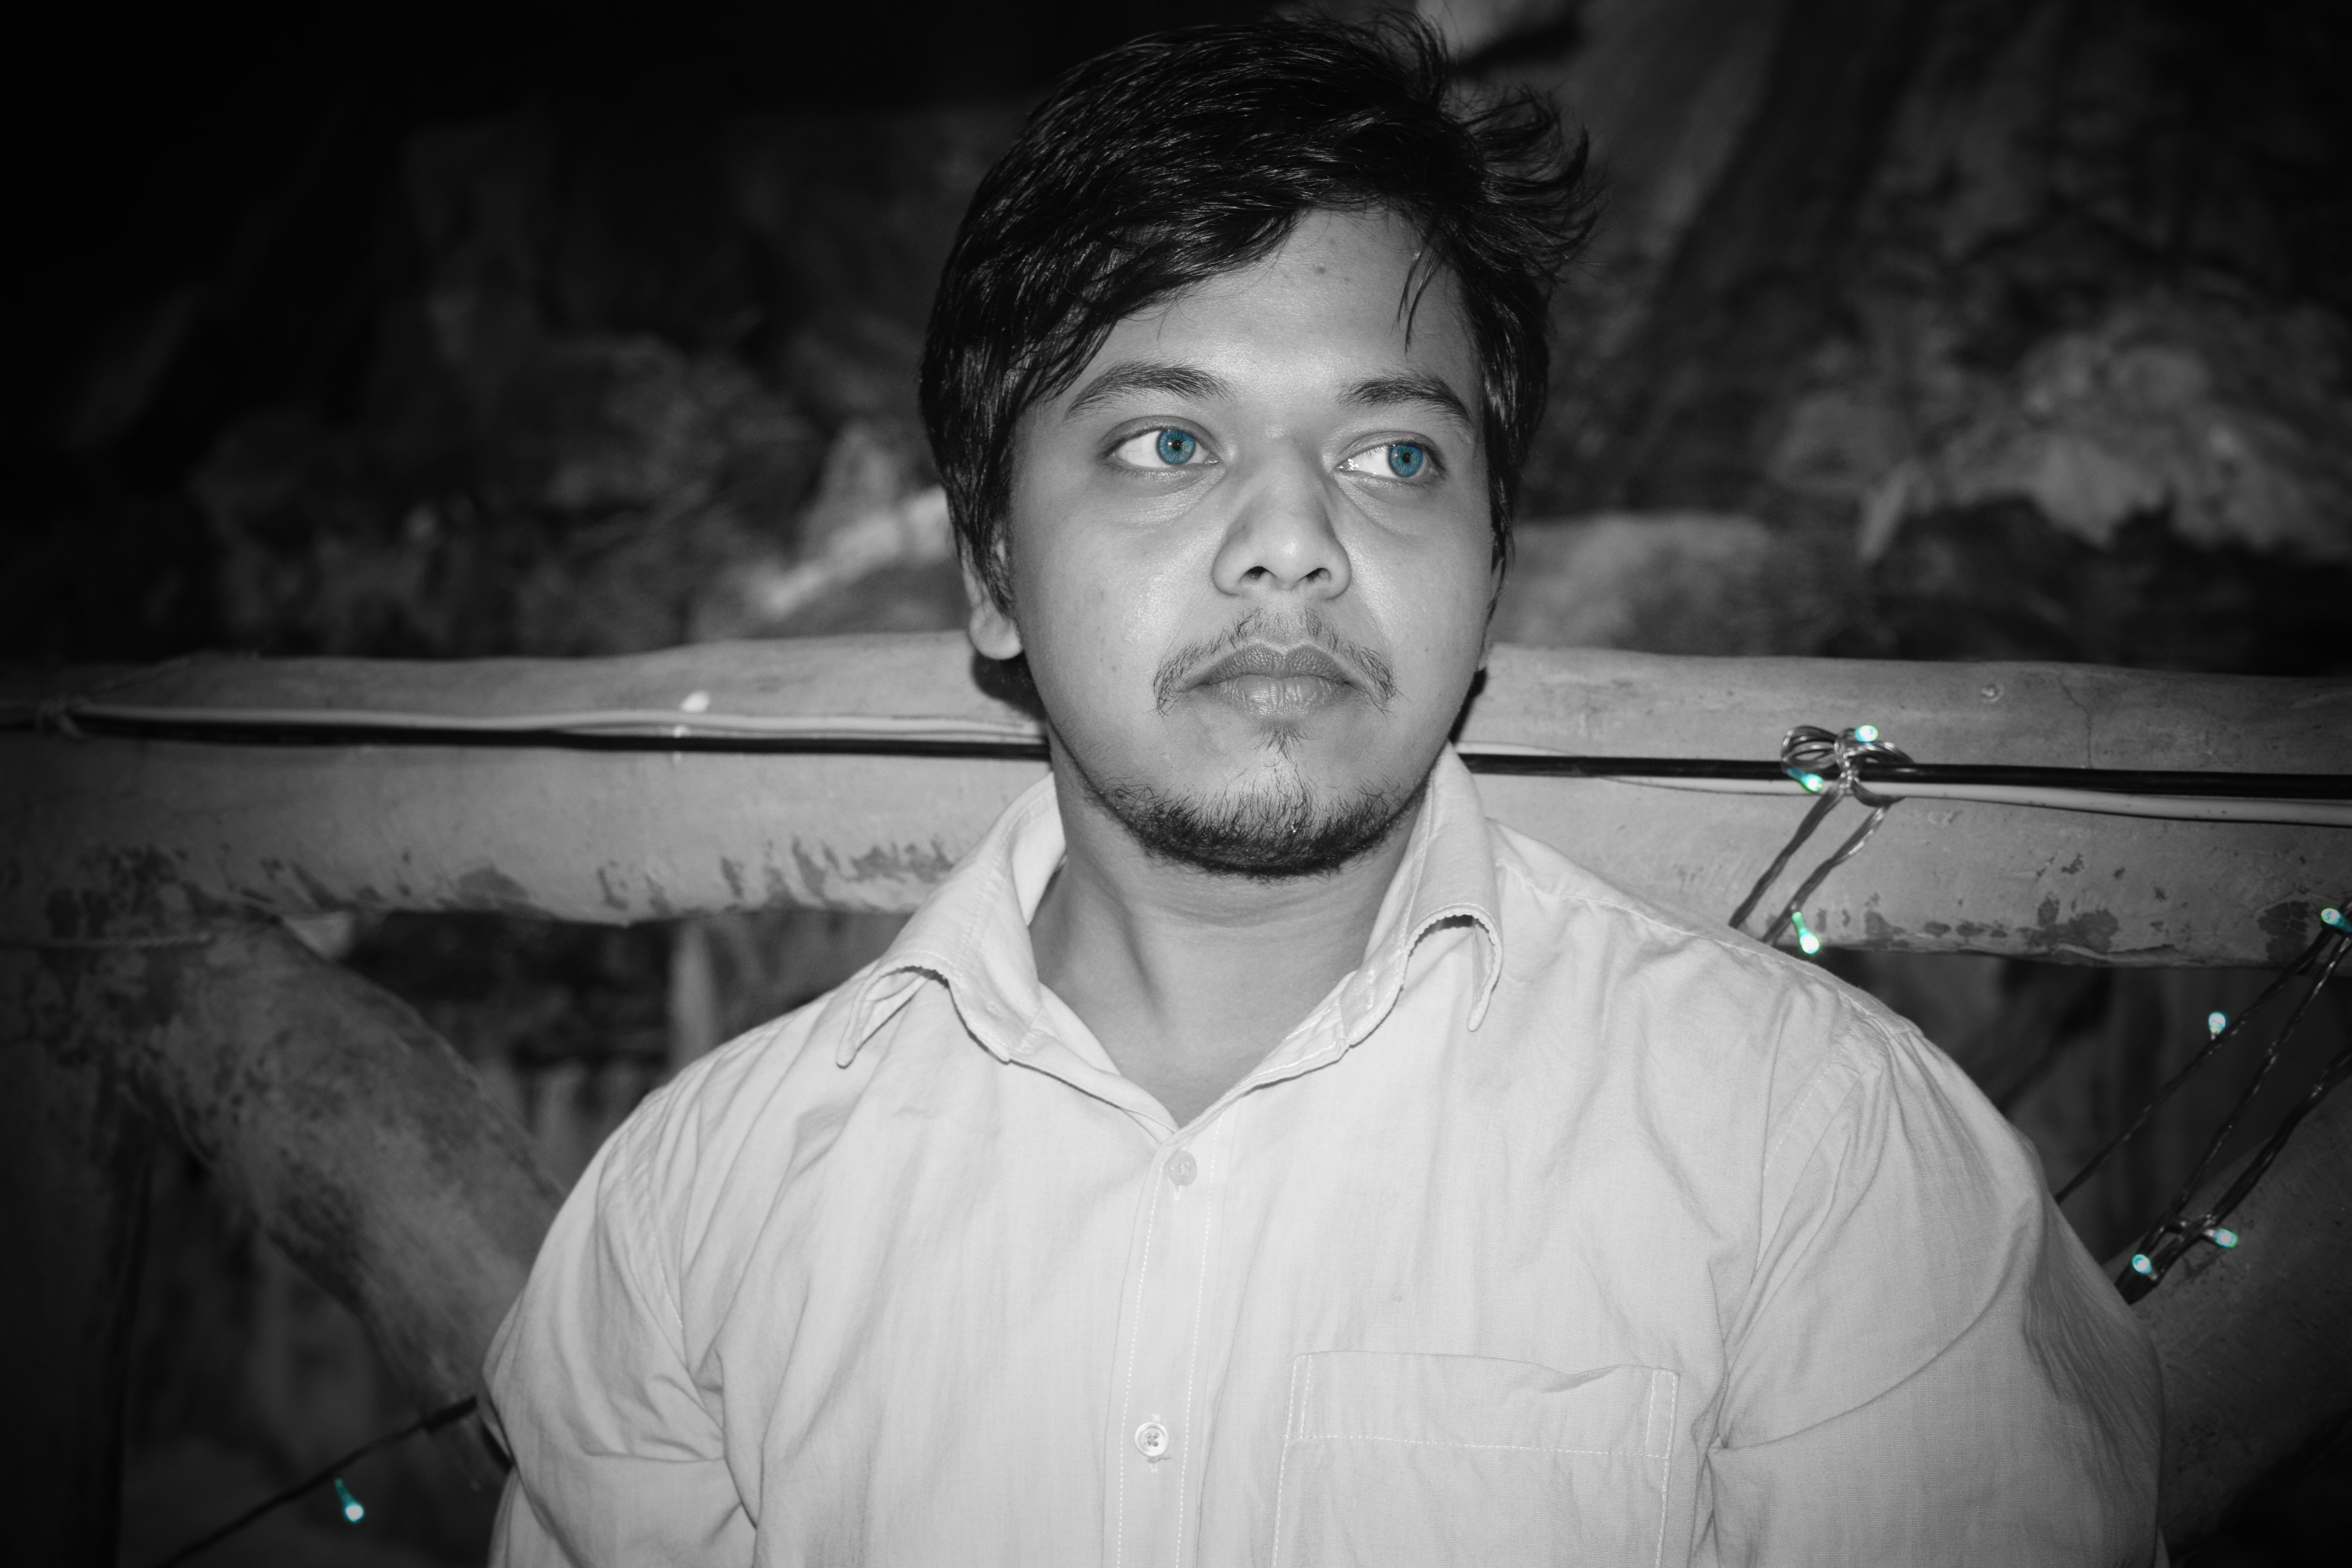
man, person, black and white, white, photography, alone, male, thinking, portrait, black, monochrome, teenager, party, photograph, monochrome photography